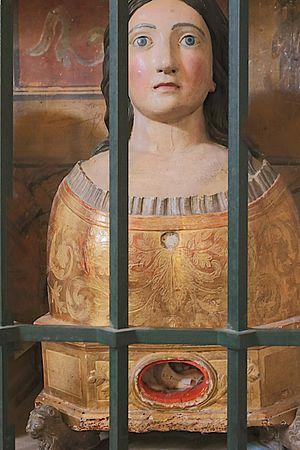
Reliquaire de Tulle de Manosque dans l'église de Cucuron (Vaucluse 84)
Sainte Tulle ou Sancta Tullia en latin, est une sainte chrétienne.